Chesters, Humshaugh

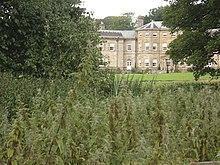
Chesters

The house was built for John Errington of Walwick Grange in about 1771 with three storeys and four bays but was much improved and extended by architect Norman Shaw in 1891. The 1891 work included five two-storeyed three-bay wings and a stable block. The stable block is separately Grade II* listed.